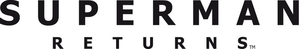
Superman Returns ou Le retour de Superman au Québec est un film américain réalisé par Bryan Singer et produit par la Warner Bros, sorti en 2006. Il s'agit de la cinquième adaptation cinématographique du personnage de Superman depuis 1978 et une suite directe de Superman 2